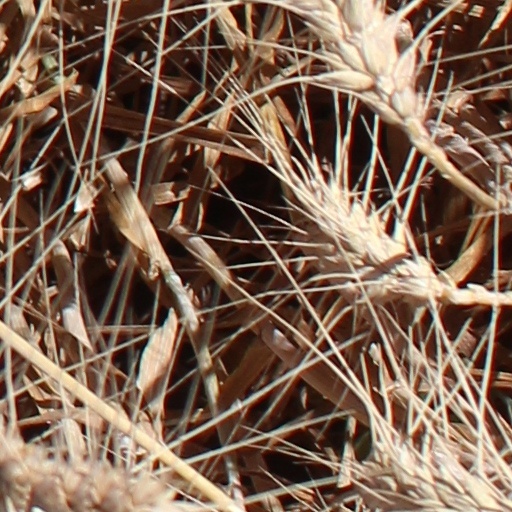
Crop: wheat